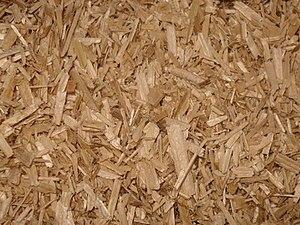
Copeaux
Une litière est un matériau répandu sur le sol pour qu'un animal s'y repose ou fasse ses besoins. Généralement placée à l'intérieur, elle est utilisée pour isoler du sol, assurer le couchage et absorber l'humidité. Par extension une litière désigne aussi le contenant offert aux animaux de compagnie pour y recueillir uniquement leurs déjections. Traditionnellement constituée de paille, de tourbe ou de sable, de nos jours les éleveurs disposent de nombreux matériaux destinés à servir de litière, plus performants ou mieux adaptés à chaque espèce et à chaque usage, tout en respectant les exigences économiques, sanitaires et environnementales.